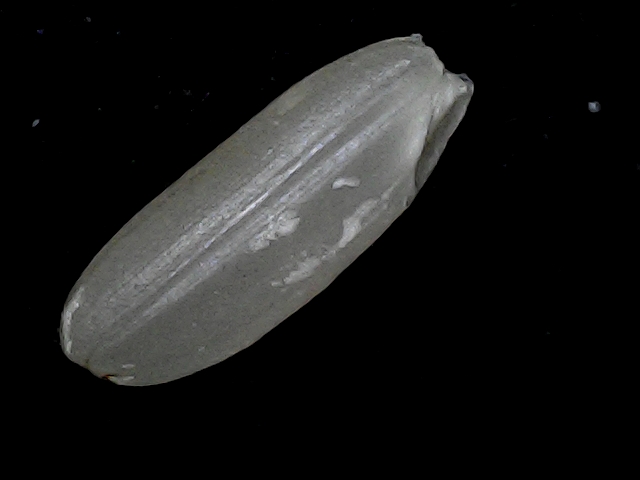
Rice variety: BD95